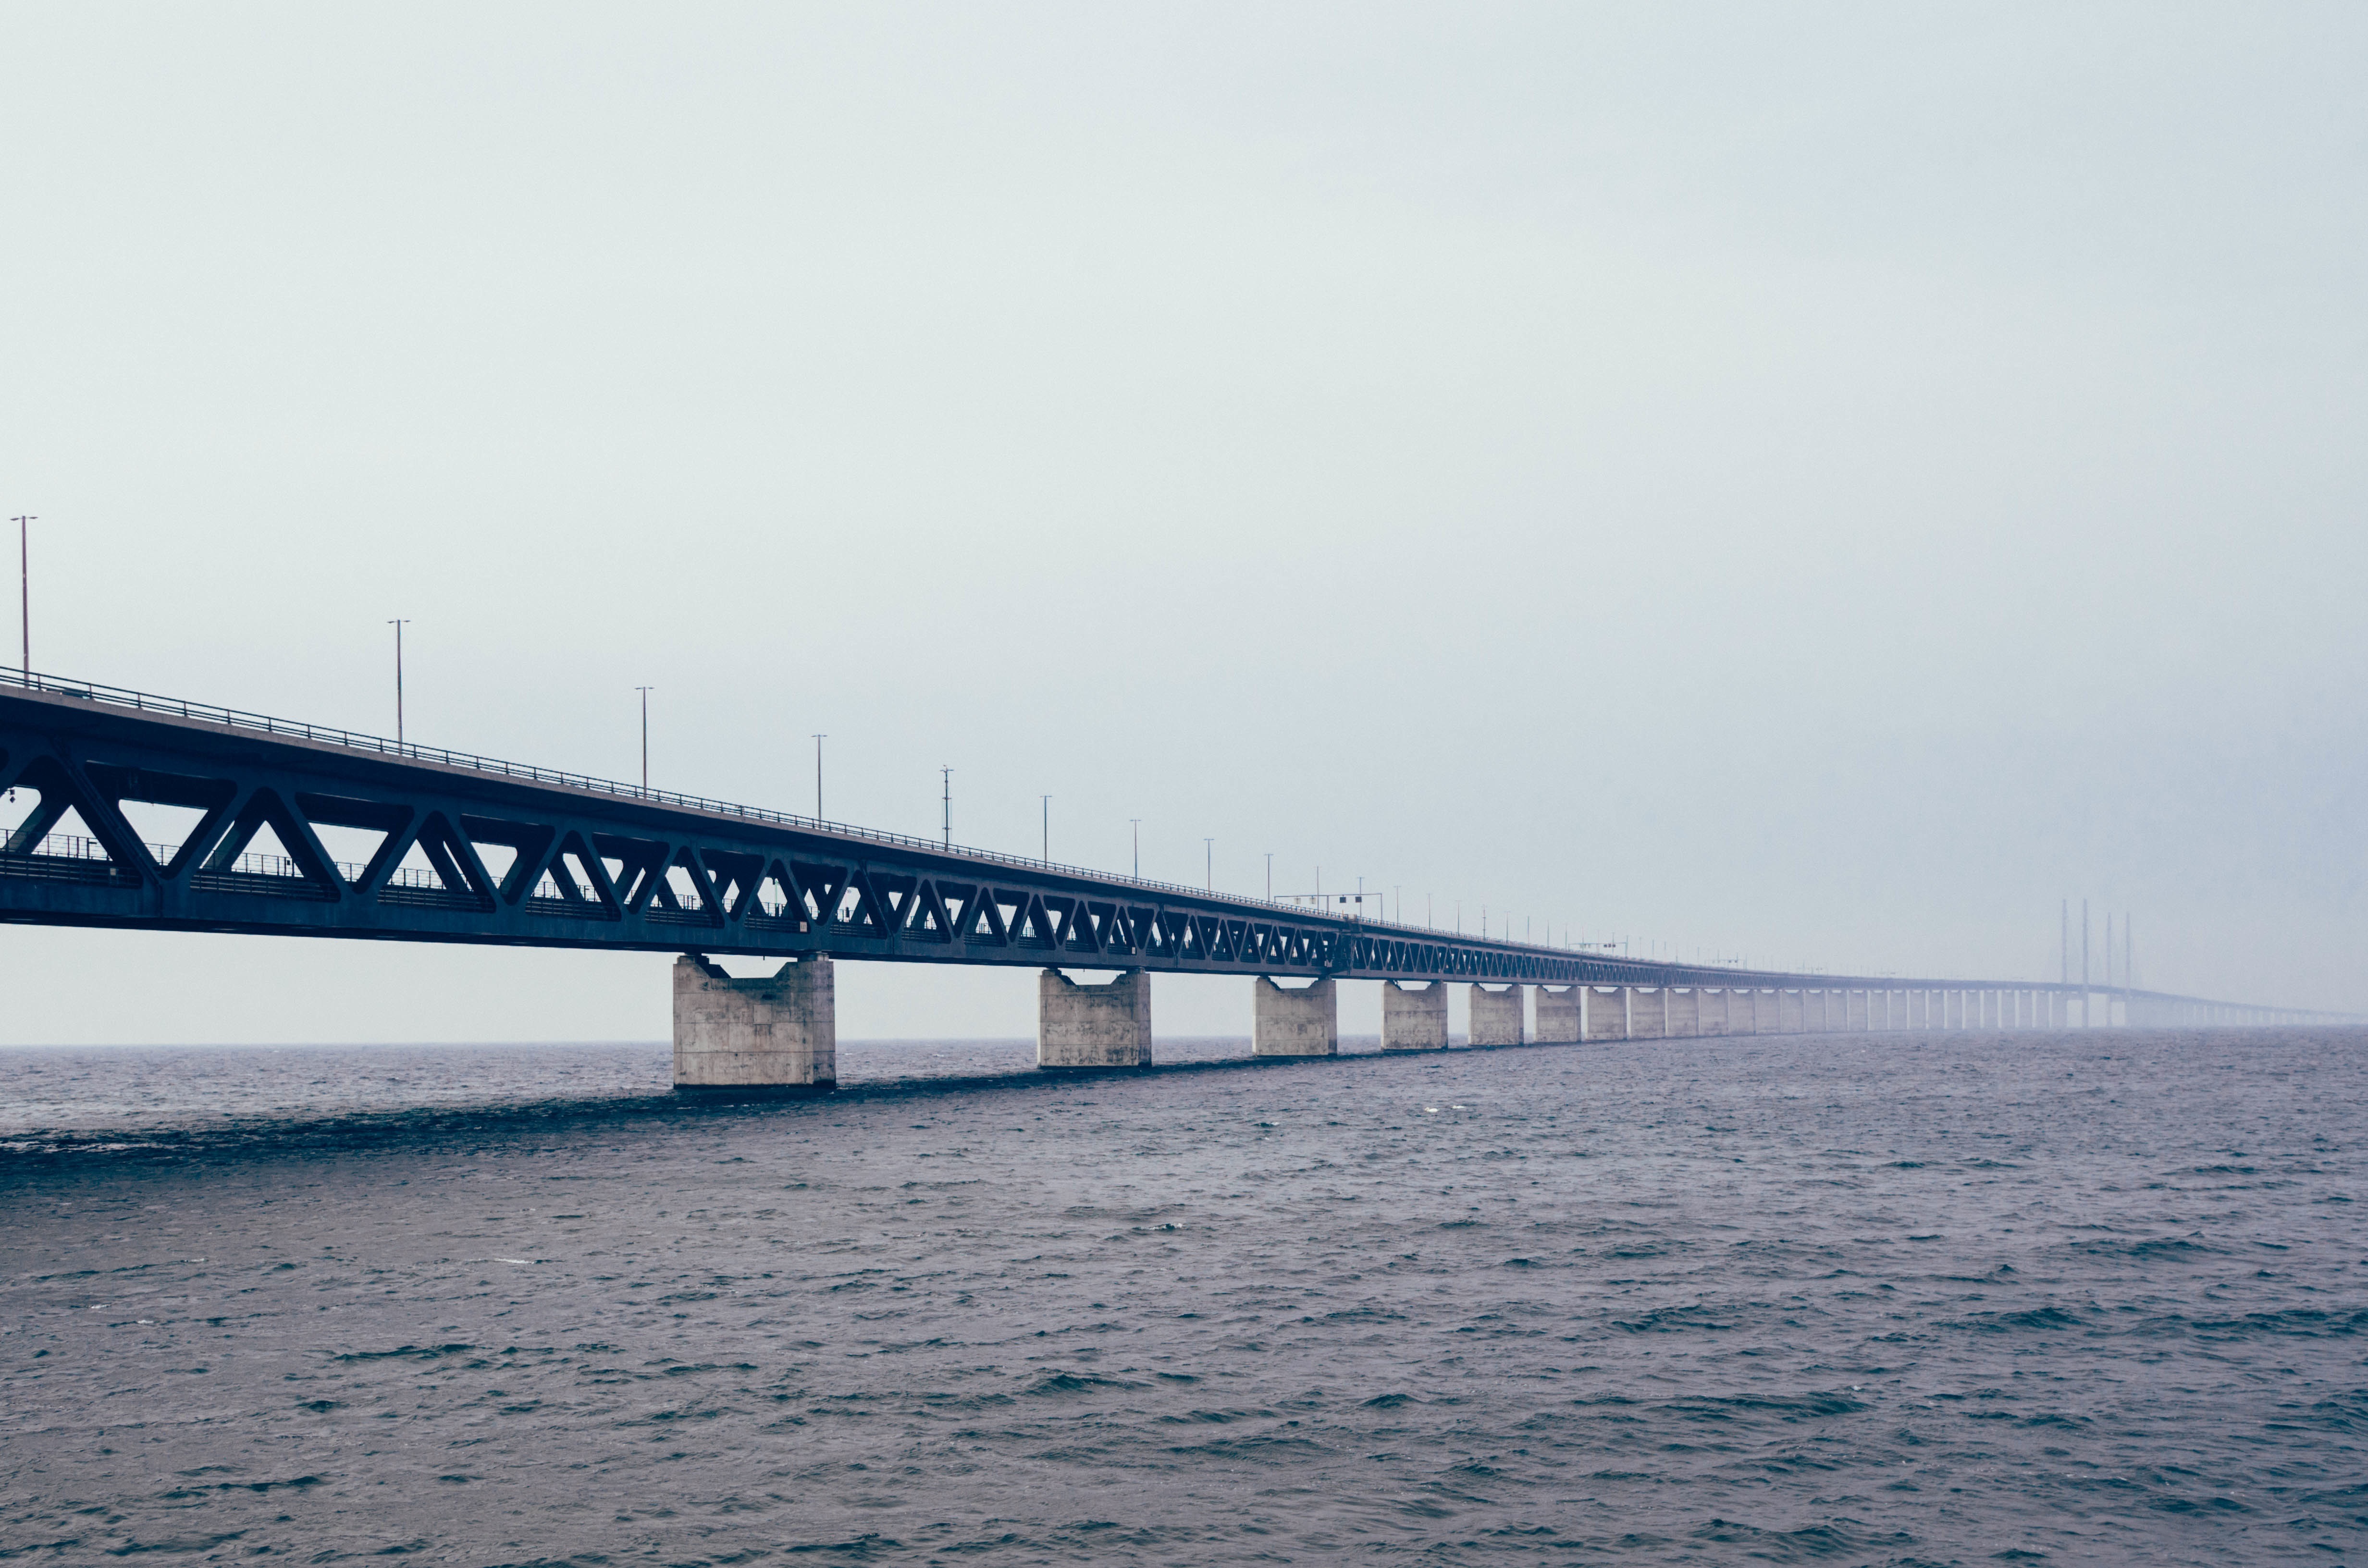
sea, water, ocean, horizon, architecture, bridge, pier, transportation, vehicle, bay, landmark, breakwater, causeway, nonbuilding structure